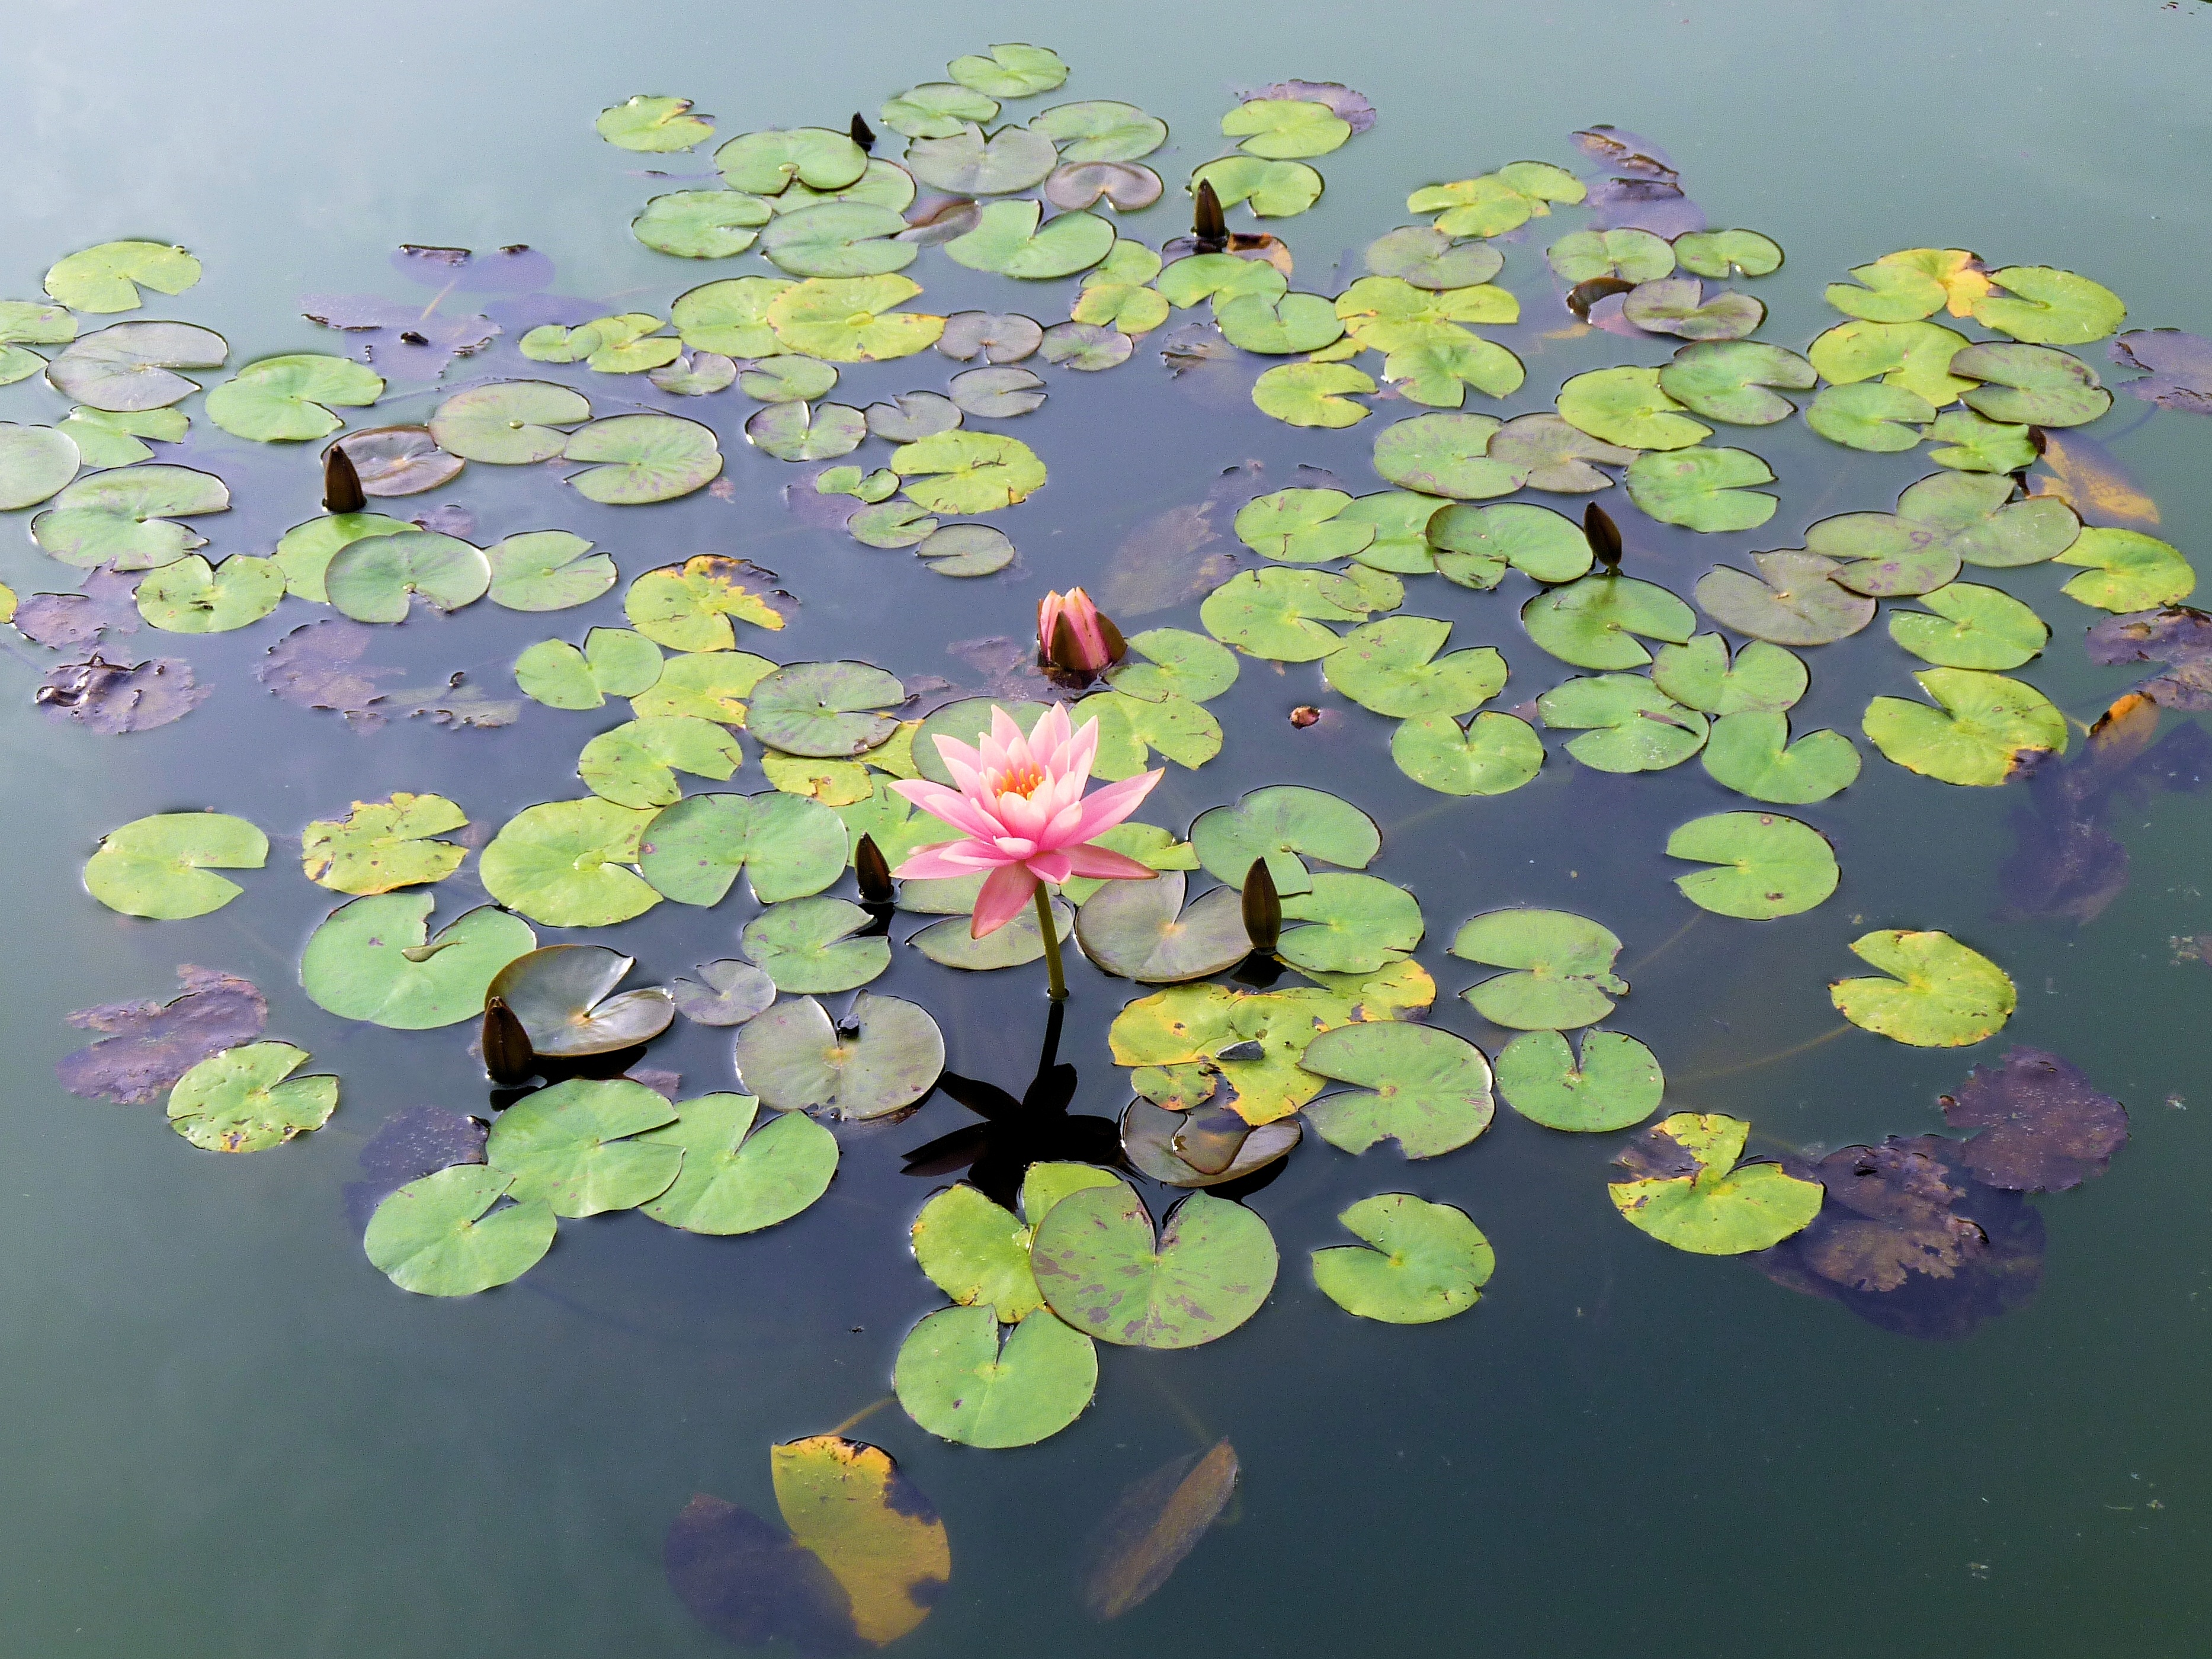
tree, water, nature, branch, plant, leaf, flower, petal, pond, green, peaceful, botany, aquatic, garden, flora, circle, leaves, lily, waterlily, flowering plant, land plant